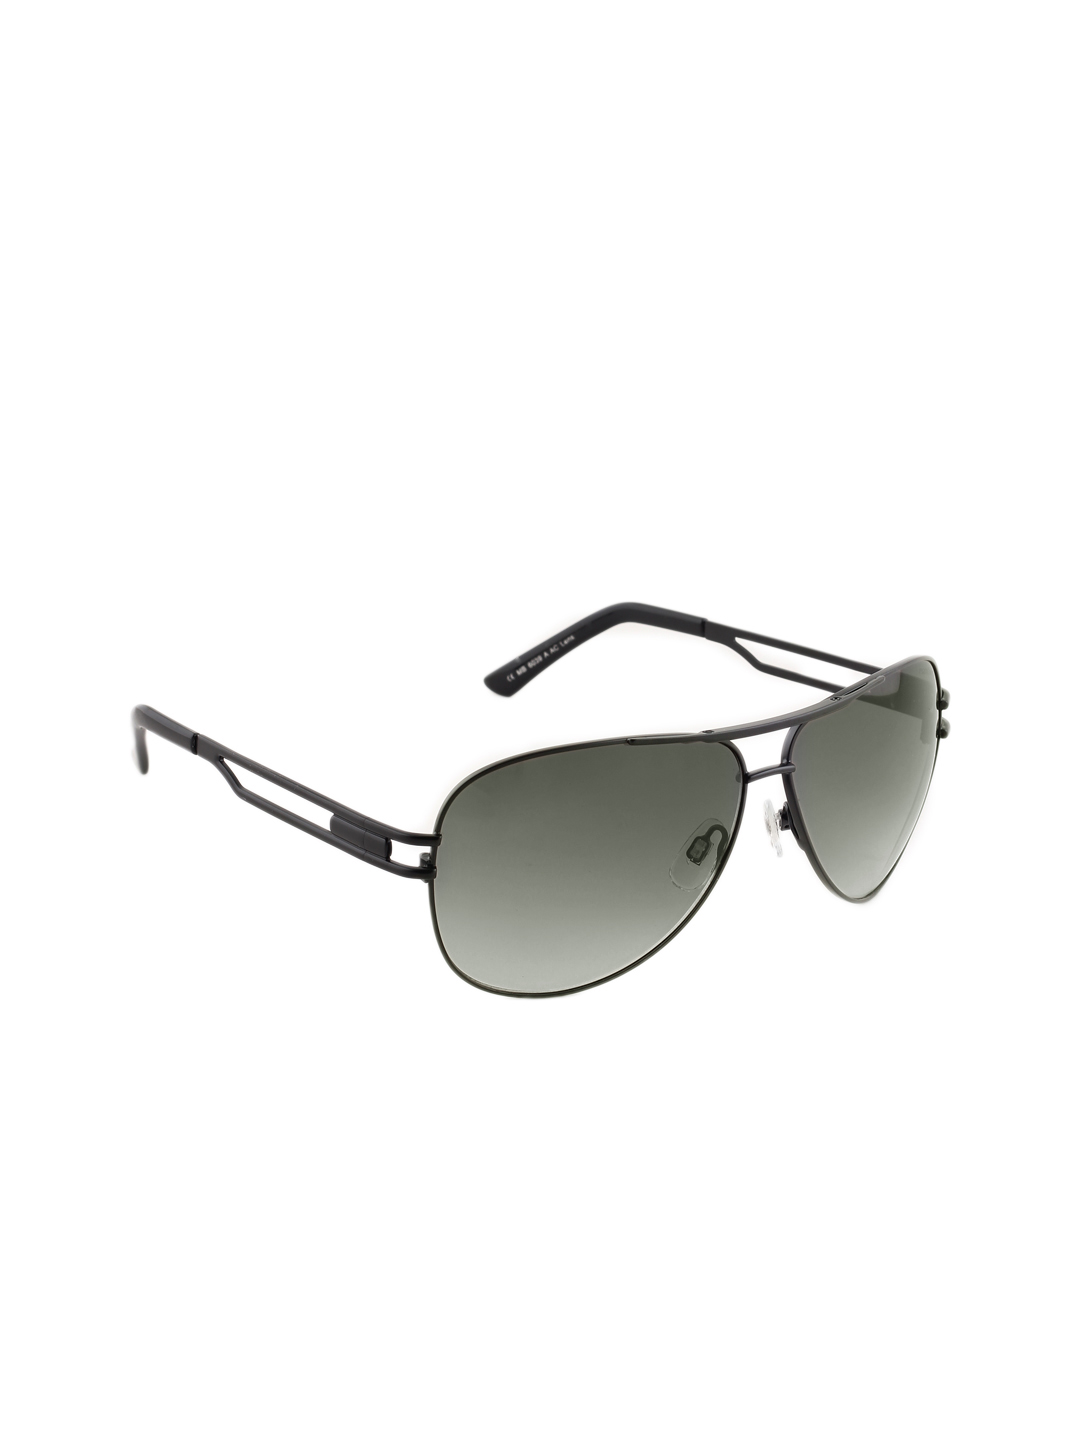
Miami Blues Men Sunglasses
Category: Accessories / Eyewear / Sunglasses
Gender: Men
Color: Black
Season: Winter 2016
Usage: Casual